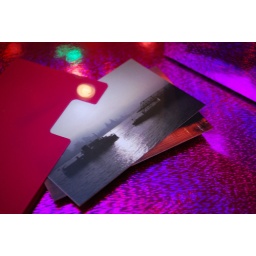
88/365 Nice things come in shiny pink packages